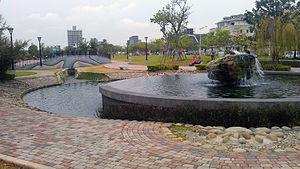
Voici une liste de parcs à Taiwan.